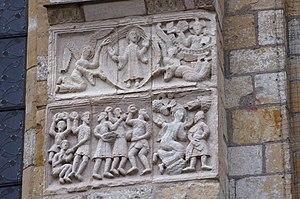
L’abbaye de Saint-Benoît-sur-Loire, plus exactement abbaye de Fleury, est une abbaye bénédictine située à Saint-Benoît-sur-Loire dans le Loiret en région Centre-Val de Loire.